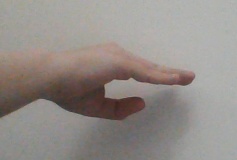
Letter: jeem